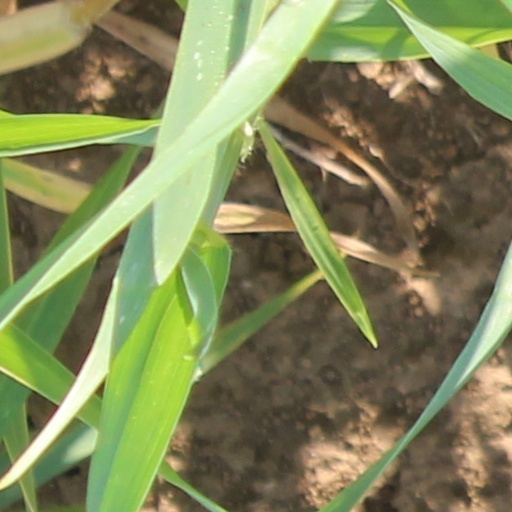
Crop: wheat